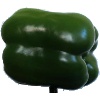
Label: Pepper Green 1